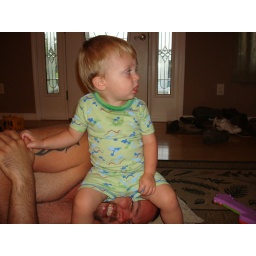
Best seat in the house